Sanne Søndergaard

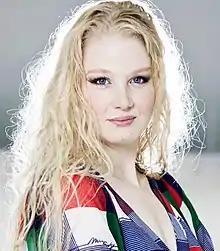
Sanne Søndergaard (2022)

Sanne Søndergaard (born 1980) is a Danish writer and stand-up comedian. Published in 2008, her first novel for young readers, "Kære Dødsbog" (Dear Death Diary), was positively received. Her autobiographical "Solo - med mit køn på slæb" (Solo - with my sex in tow) appeared in 2015. Søndergaard embarked on a successful career as a comedian in 2005, appearing in a wide variety of shows. She has contributed to women's magazines and appeared in Danish television and radio programmes.